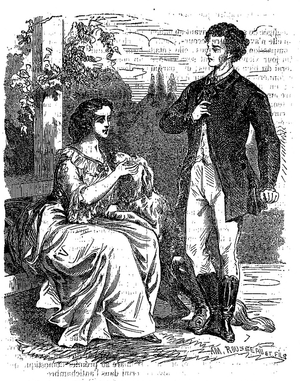
Illustration de Tony Johannot pour une réédition du roman ""Indiana"" de George Sand chez Hetzel (Paris) en 1861. Indiana et Raymon de la Ramière pendant une scène de la première partie du roman."
Indiana est un roman de George Sand paru le 19 mai 1832 chez J.-P. Roret. Il s'agit de la première œuvre que George Sand rédigea seule et publia sous ce pseudonyme. Il développe une intrigue amoureuse, mais aussi une étude sociale et une étude de mœurs. Son personnage principal est une jeune femme, Indiana : lassée par un mari antipathique et autoritaire, elle est courtisée par un jeune homme, Raymon de la Ramière, qui n'est qu'un séducteur peu fiable. Indiana fait ainsi partie des romans féministes de George Sand au sens où il dénonce les conditions de vie peu enviables des femmes en France à cette époque. L'action se déroule à la fin de la Restauration et au début de la monarchie de Juillet, en Brie et à Paris, ainsi que, à la fin, dans l'île Bourbon. Indiana rencontre un grand succès auprès du public et de la critique dès sa parution, et permet à George Sand d'entamer sa carrière littéraire.